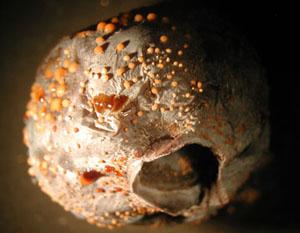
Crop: blueberry
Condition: anthracnose